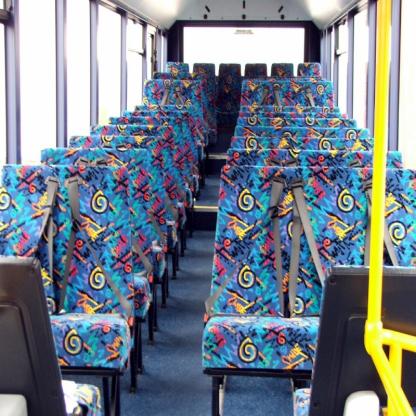
Scene: Indoor